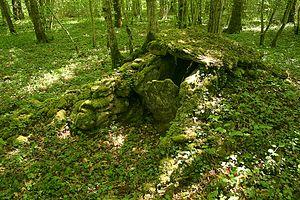
Sépulture néolithique
Les sites mégalithiques de la Haute-Marne sont peu nombreux. Ils correspondent essentiellement à de petits dolmens groupés en nécropole.
Les vestiges préhistoriques du Bois de la Vergentière sont constitués d'une nécropole et d'un habitat préhistoriques datés du Néolithique moyen, situés sur la commune de Cohons, dans le département de la Haute-Marne.